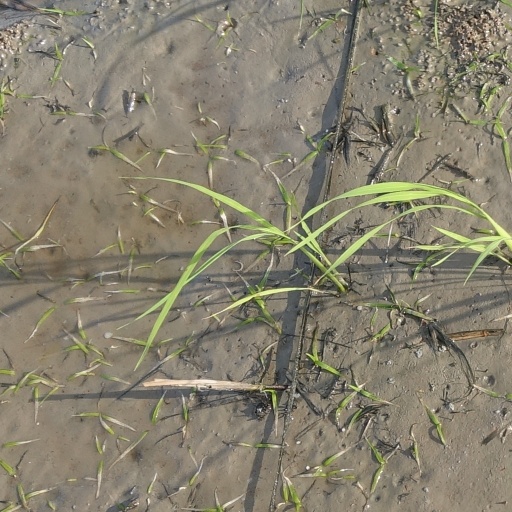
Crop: rice